White Zombie (film)

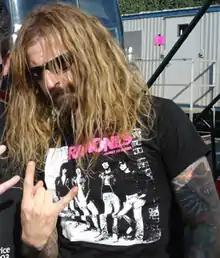
Musician Rob Zombie used the name of the film for his group White Zombie.

"White Zombie" premiered on July 28, 1932, in New York City's Rivoli Theatre. The film received a mixed box office reception upon its initial release, but was a great financial success for an independent film at the time. In 1933 and 1934, the film experienced positive box-office numbers in small towns in the United States, as well as in Germany under the title "Flucht von der Teufelsinsel". "White Zombie" was one of the few American horror films to be approved by the Nazis. The popularity of the film led Victor Halperin to a contract with Paramount Studios.